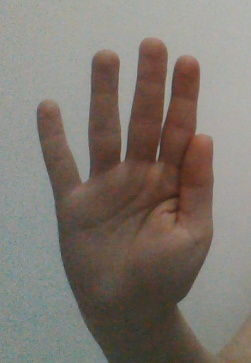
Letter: sheen